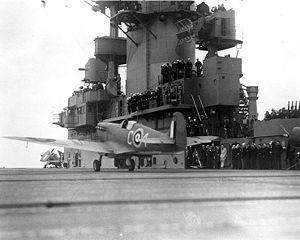
L' Opération Bowery était une opération conjointe anglo-américaine de transport d'avions de combat Supermarine Spitfire de Gibraltar à Malte pendant le Siège de Malte pendant la Campagne de Méditerranée de la Seconde Guerre mondiale. Elles s'est déroulée du 29 avril au 6 mai 1942, dans le cadre des missions connues sous le nom de Club Run, dans le but de transférer des avions de combat à Malte, afin de renforcer les défenses de l'île, soumise pendant des mois à l'offensive des forces aériennes de l'Axe, après l'échec de l'Opération Calendar.
Les Club Run était un nom informel donné aux opérations de transport de Gibraltar à Malte pendant le Siège de Malte pendant la Campagne de Méditerranée de la Seconde Guerre mondiale, d'août 1940 à octobre 1942.
L' Opération Calendar était une opération conjointe anglo-américaine de transport d'avions de combat Supermarine Spitfire de Gibraltar à Malte pendant le Siège de Malte pendant la Campagne de Méditerranée de la Seconde Guerre mondiale. Elles s'est déroulée du 14 au 19 avril 1942, dans le cadre des missions connues sous le nom de Club Run, dans le but de transférer des avions de combat à Malte, afin de renforcer les défenses de l'île, soumise pendant des mois à l'offensive des forces aériennes de l'Axe.